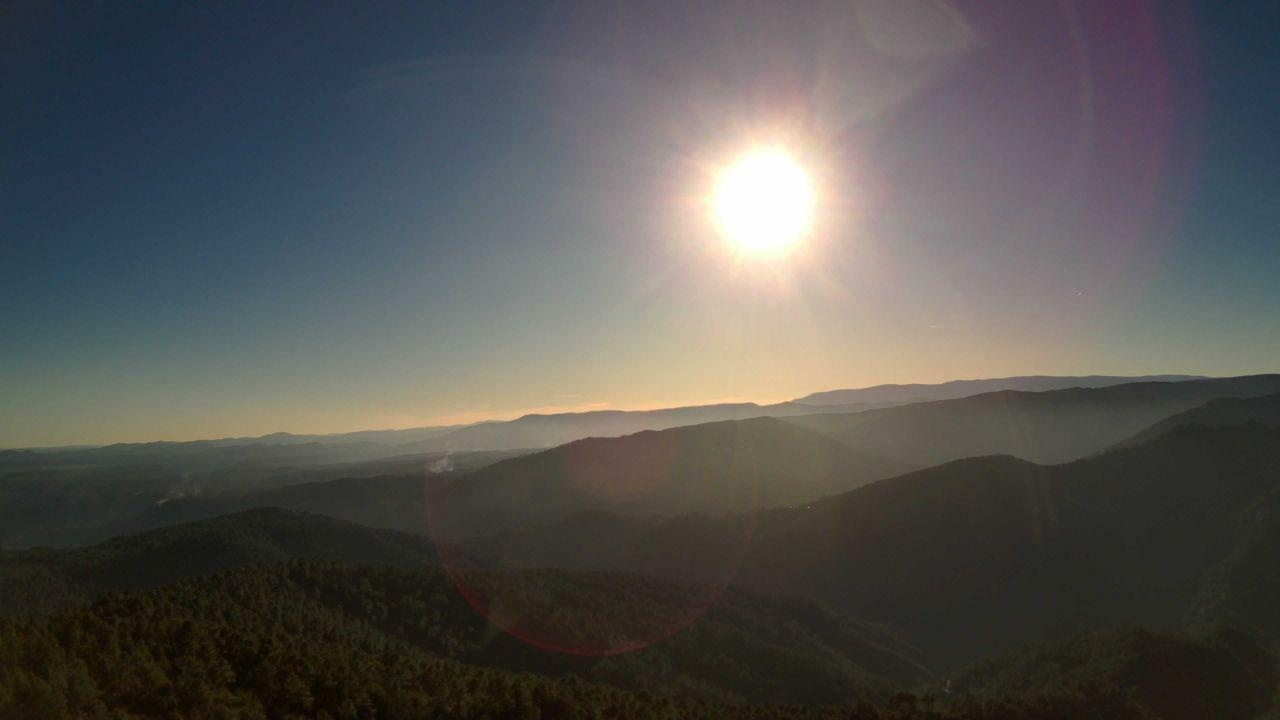
Fire: no
Smoke: yes